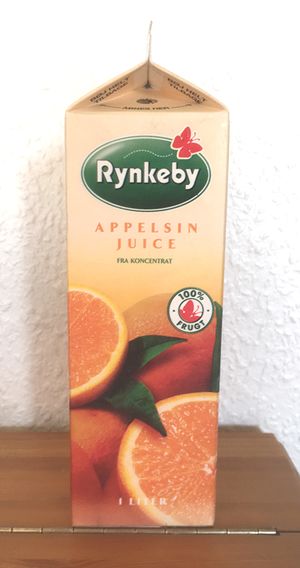
Rynkeby Foods
En karton med juice fra Rynkeby Foods
Én liter appelsin juice fra Rynkeby.
Rynkeby Foods er Danmarks største producent af juice og saft. Virksomheden har hovedsæde i Ringe på Midtfyn, beskæftiger 243 ansatte og omsætter for 974,3 mio. kr. Fra 1998 til 2016 var Rynkeby ejet af Arla Foods, der i maj 2016 solgte virksomheden til tyske Eckes-Granini Group i Nieder-Olm, Rheinland-Pfalz. Ifølge regnskabet for første halvår 2016 fik Arla en ekstraordinær gevinst ved frasalget på 894 millioner kroner. Repræsentantskabet har truffet en principbeslutning om, at indtægter fra frasalg af datterselskaber skal overføres til Arlas ufordelte egenkapital. Ejerne af Arla får ikke udbetalt et udbytte af gevinsten ved frasalget af Rynkeby Foods.